Oxon Run

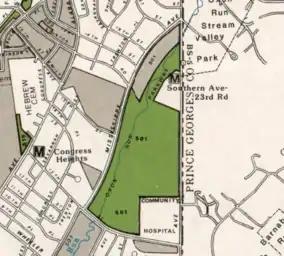
Map of the Oxon Run Parkway

Once in D.C., the stream flows through parkland. Upon entering D.C., it flows through the Oxon Run Parkway managed by the National Park Service. The parkway contains four northern magnolia bogs, the only ones on Park Service land, and is primarily made up of land from Camp Simms. The stream then flows through Oxon Run Park, which is in a concrete-lined channel. After passing under South Capitol Street, it flows through a natural channel between NPS's forested Bald Eagle Hill and a former landfill site owned by D.C. Just inside the D.C. Boundary, it meets with Barnaby Run and becomes Oxon Creek. Within D.C., there are approximately 38 sewersheds with storm drain outfalls discharging into Oxon Run.